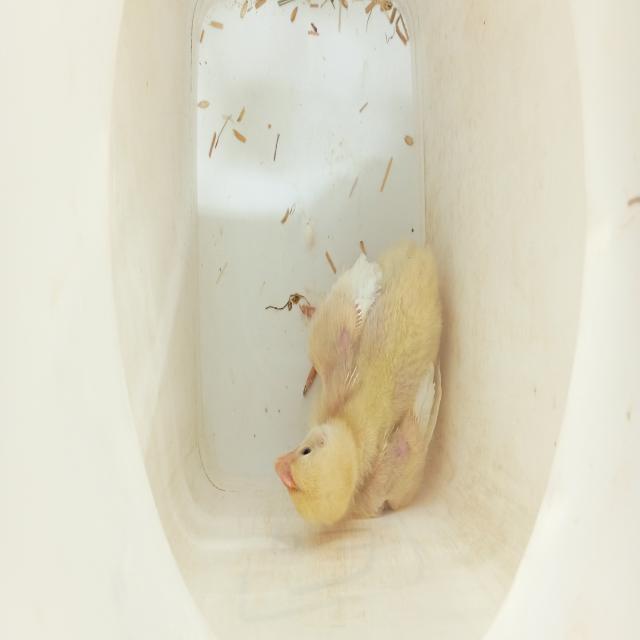
Weight: 405 g